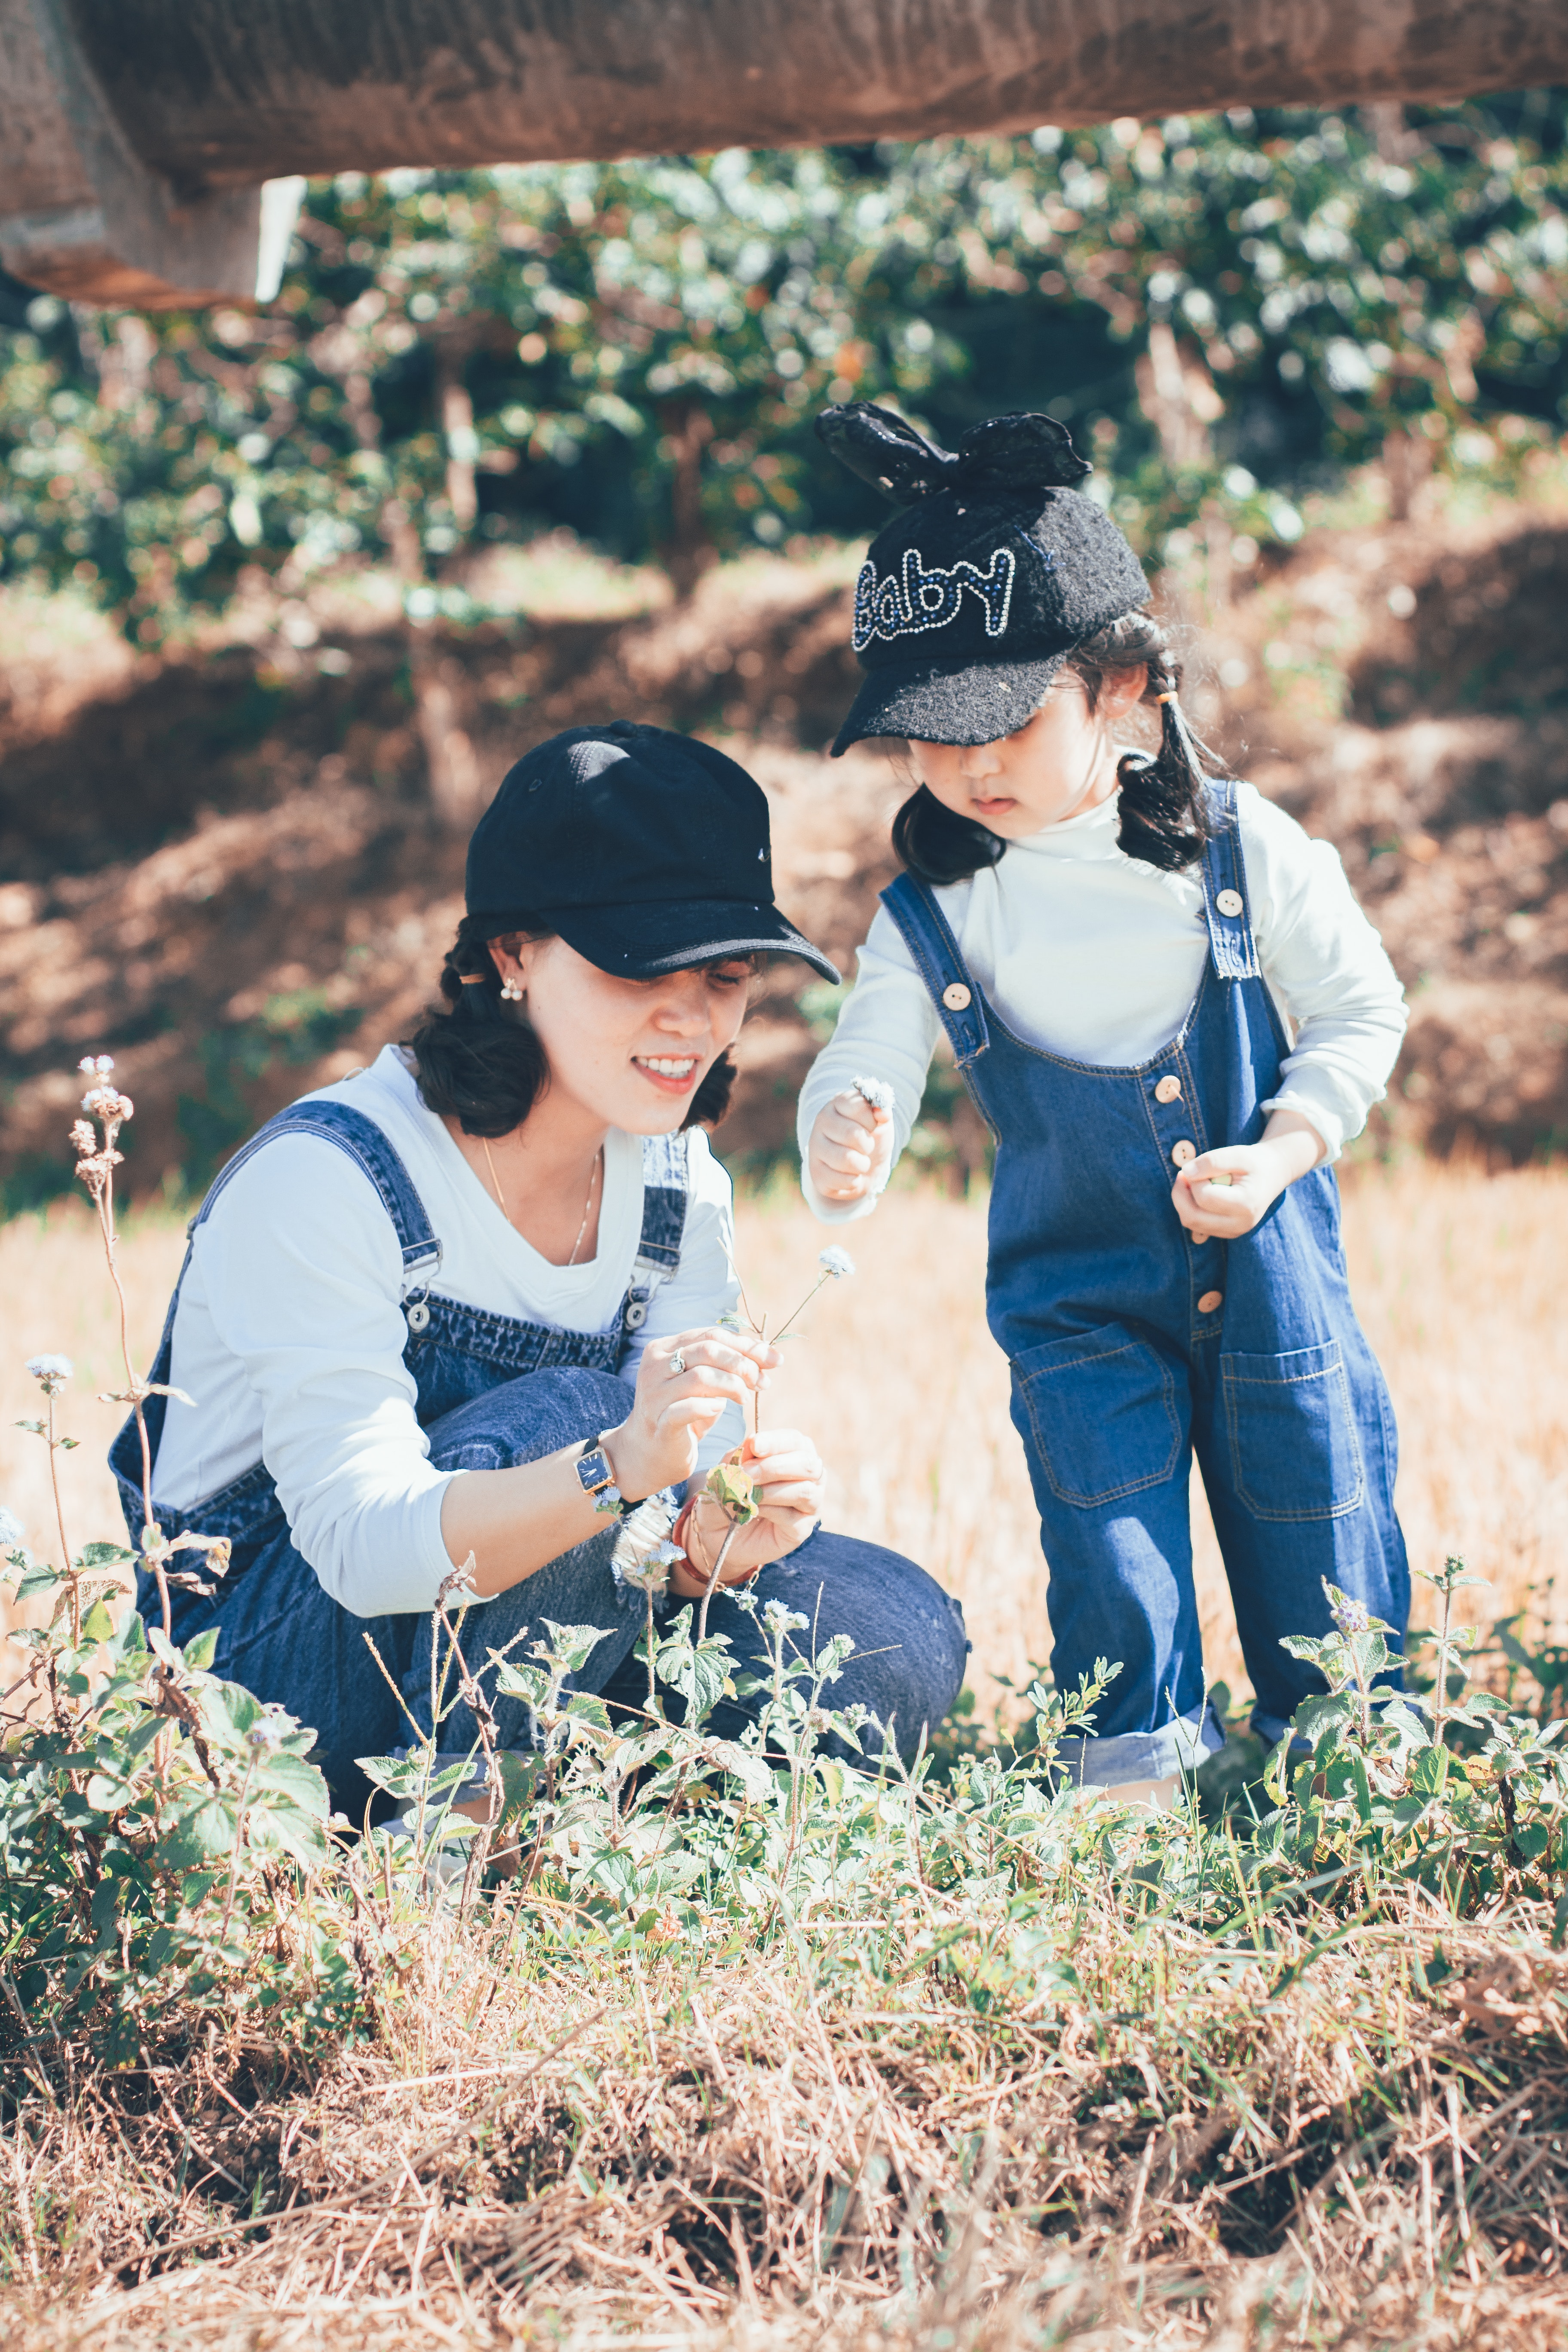
photograph, people, snapshot, photography, tree, child, smile, plant, soil, sitting, family, vacation, photo shoot, toddler, love